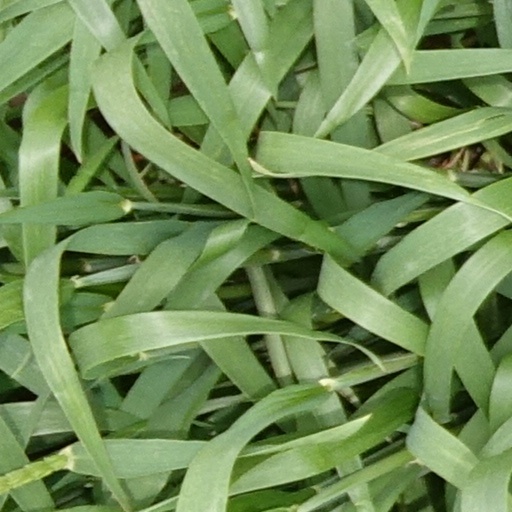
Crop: wheat